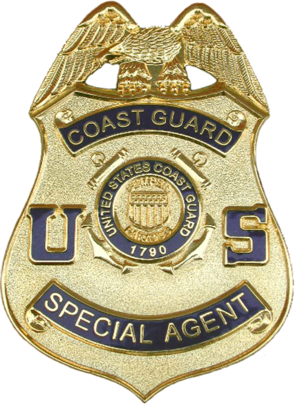
Le Coast Guard Investigative Service est la division des garde-côtes américains chargée des enquêtes sur les crimes où des garde-côtes sont impliqués. Il se compose de civils comme de militaires d'active et de réserve, ainsi que d'agents spéciaux.